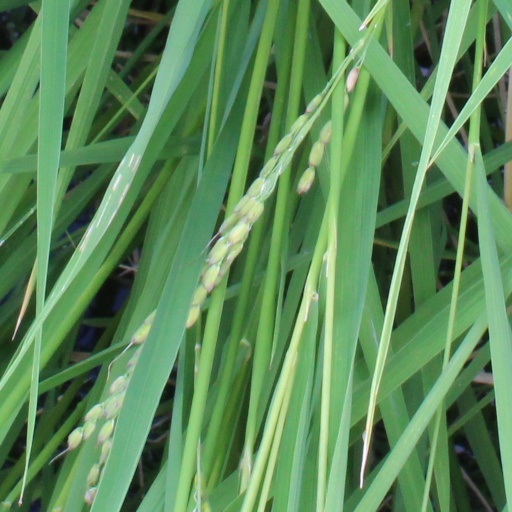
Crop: rice